Sonic the Hedgehog (1991 video game)

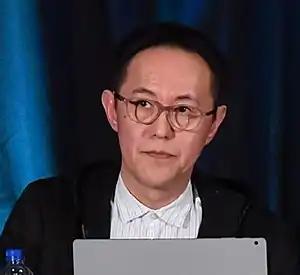
A middle-aged Japanese man with glasses, a white button-up, and a black coat

In the 1980s, Sega had limited success with Genesis ports of its arcade games, but wanted a stronger foothold against its main competitor, Nintendo. In 1988, Sega of Japan began an in-house competition to create a rival to Nintendo's mascot Mario. For the next three years, programmers and designers at Sega worked on a brand character to rival Mario. In 1990, Sega ordered its in-house development studios to develop a game featuring a mascot for the company. Sega's president Hayao Nakayama wanted a character as iconic as Mickey Mouse.